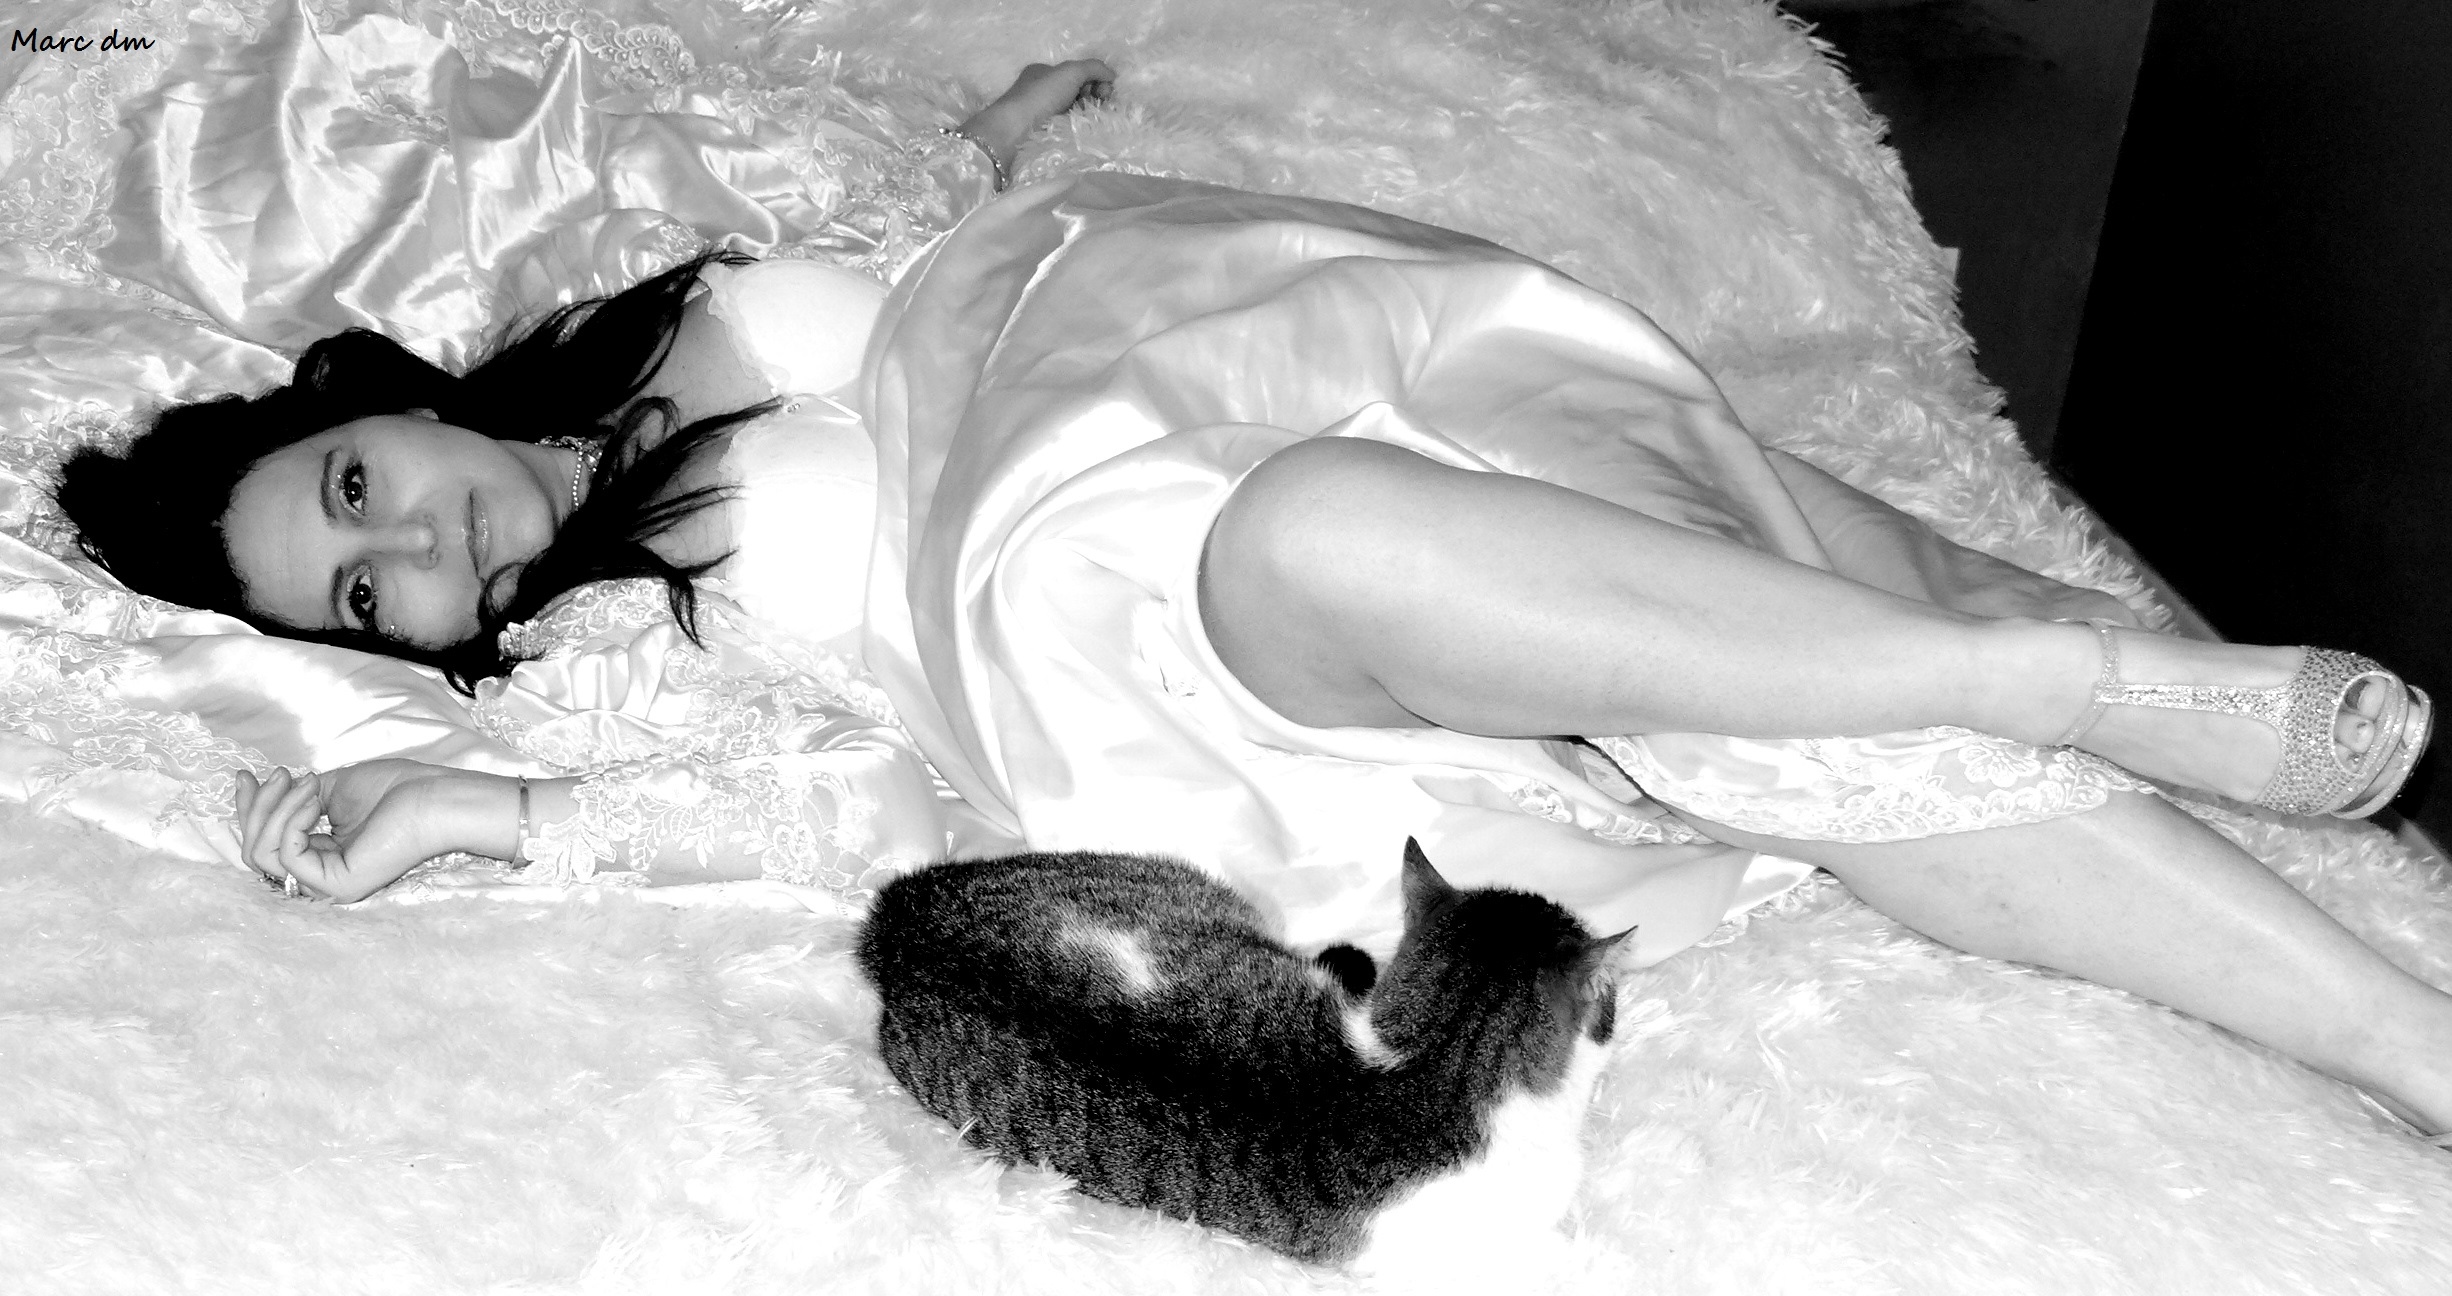
romantique, girl, white, black and white, photography, monochrome photography, sleep, organism, leg, cat, monochrome, ear, style